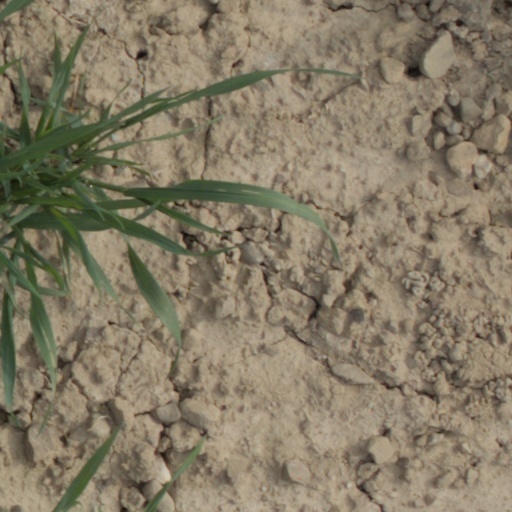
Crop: wheat